Henri Mouhot

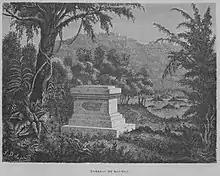
Mouhot's grave in 1867; from Francis Garnier's book of the Mekong Expedition of 1866–68

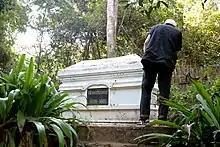
Mouhot's grave in 2007

Mouhot died of a malarial fever on his fourth expedition, in the jungles of Laos. He had been visiting Luang Prabang, capital of the Lan Xang kingdom, one of three kingdoms which eventually merged into what can be known as modern-day Laos, and was under the patronage of the king. Two of his servants buried him near a French mission in Naphan, by the banks of the Nam Khan river. Mouhot's favourite servant, Phrai, transported all of Mouhot's journals and specimens back to Bangkok, from where they were shipped to Europe.